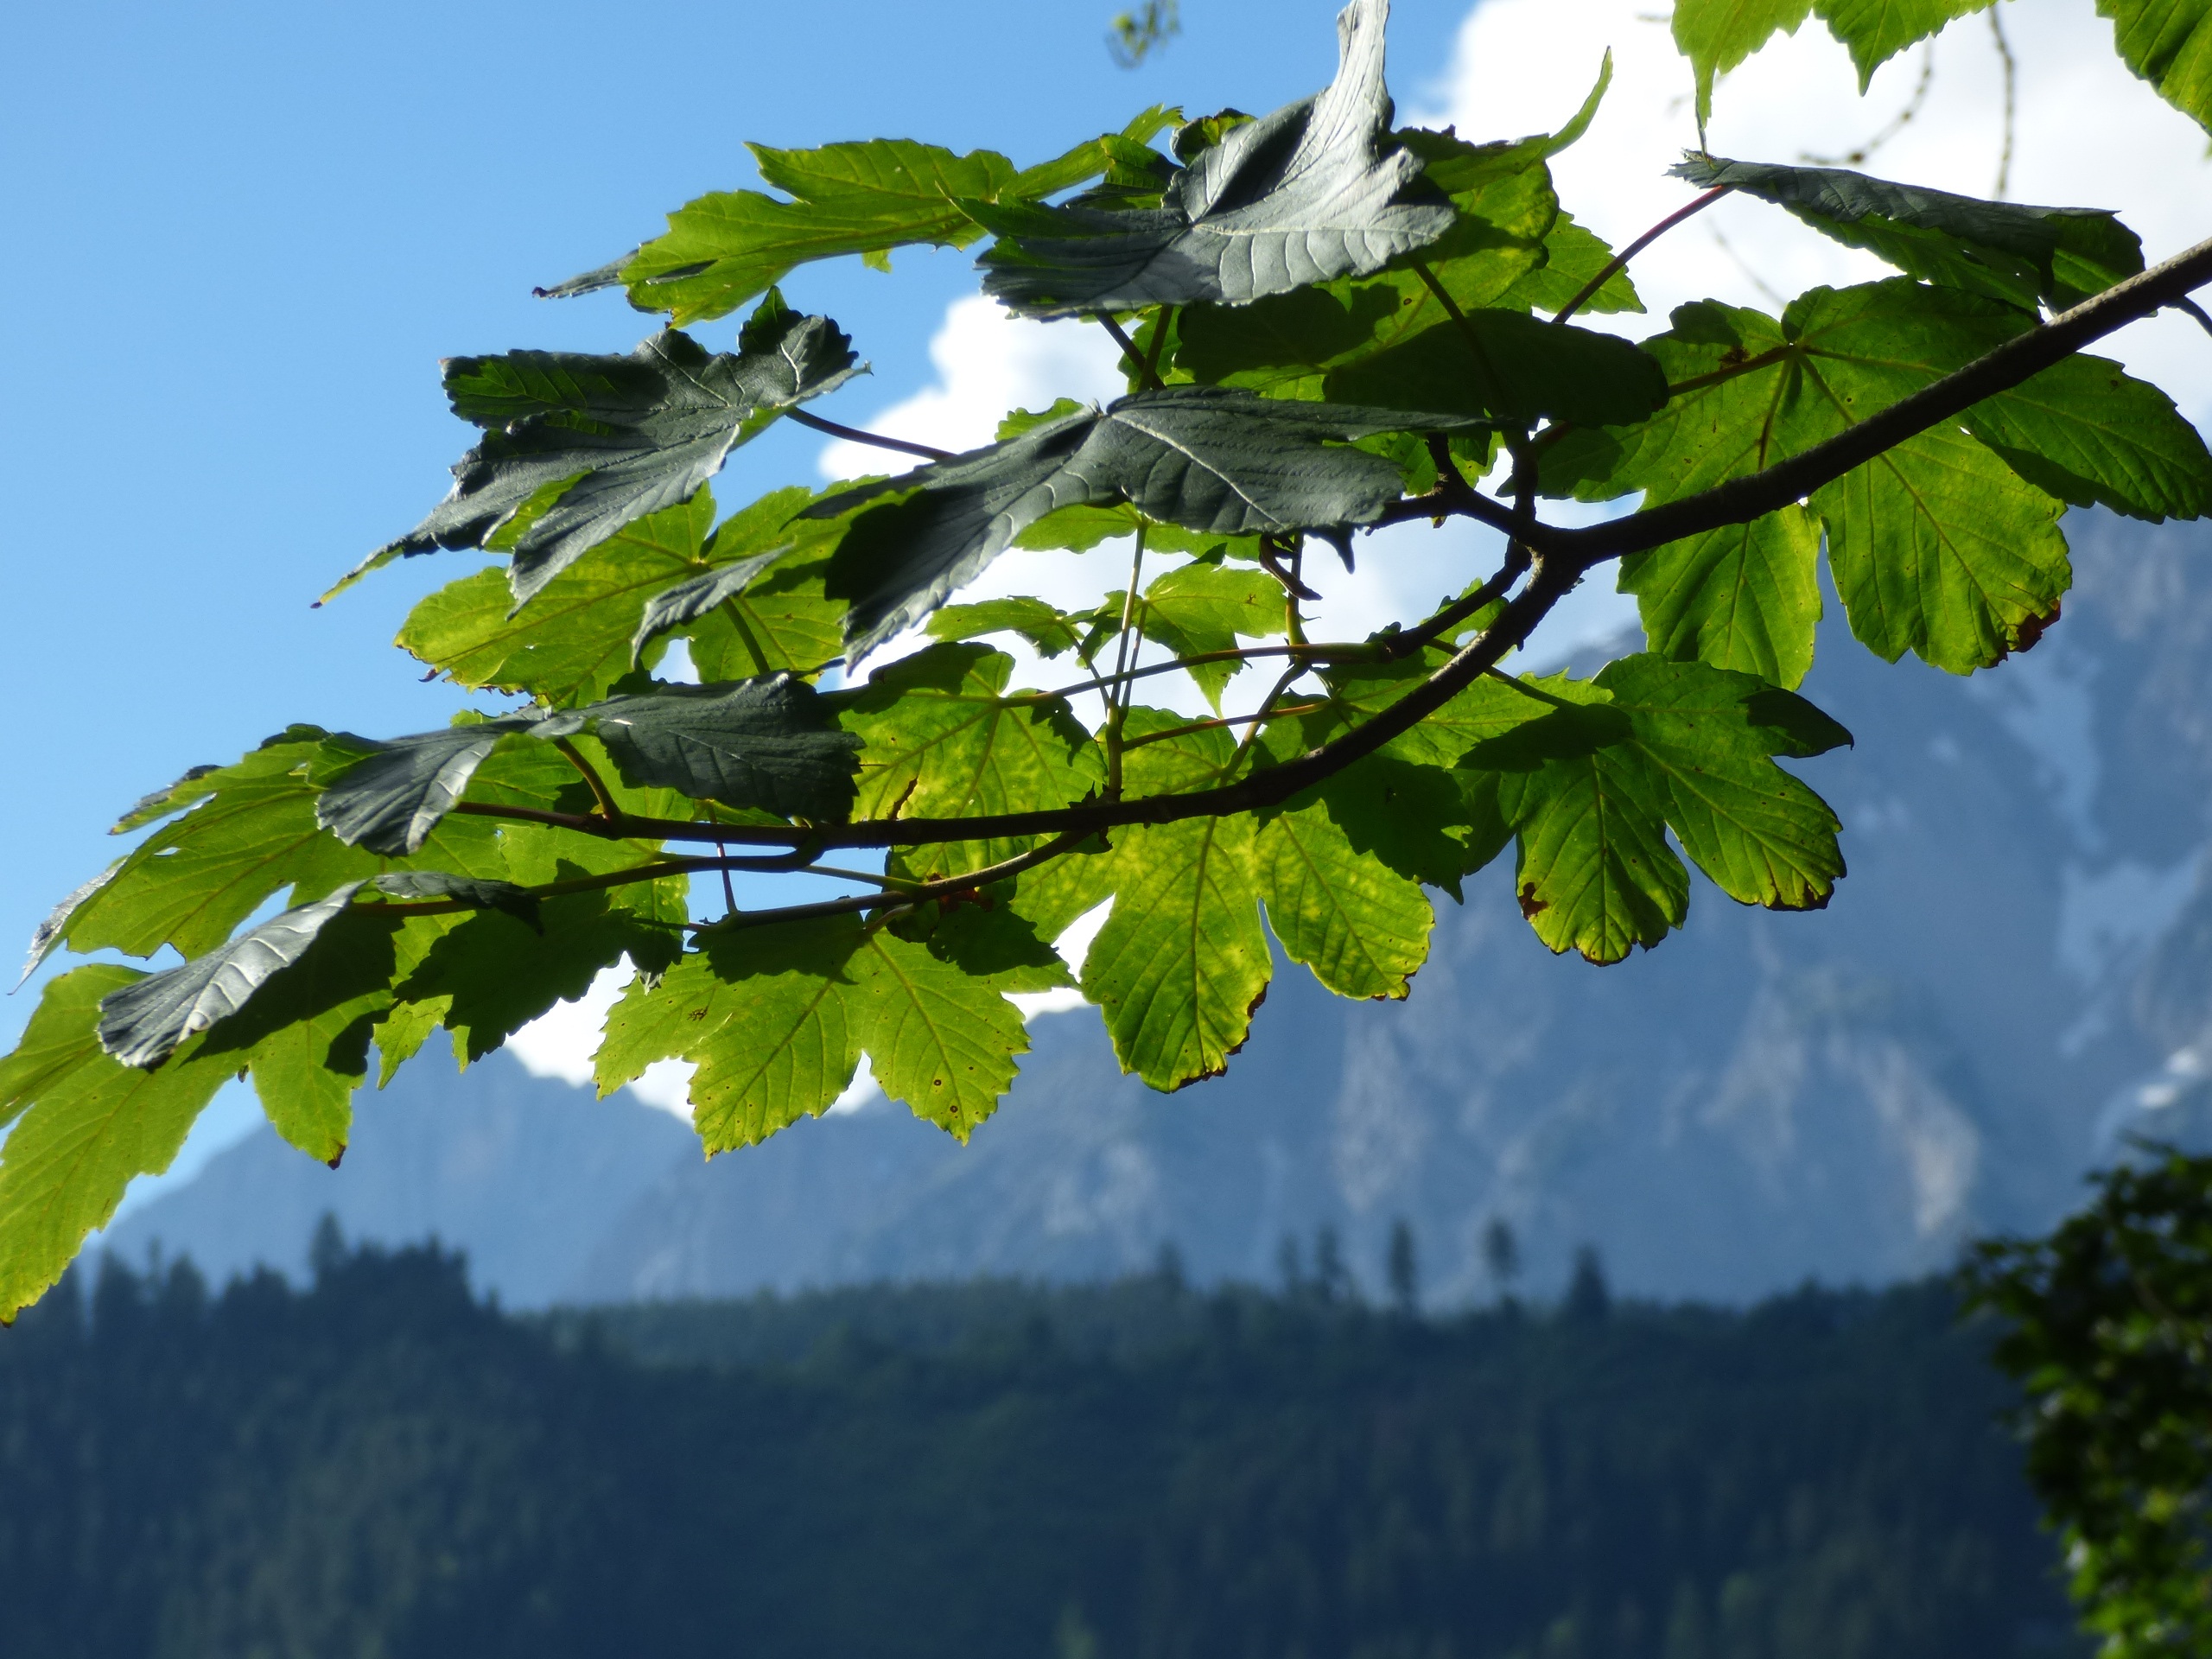
tree, nature, branch, plant, sky, sunlight, leaf, flower, spring, green, produce, autumn, botany, season, maple tree, crown, aesthetic, leaves, deciduous, oak, flowering plant, maidenhair tree, woody plant, land plant, plane tree family